Ajahn Pasanno

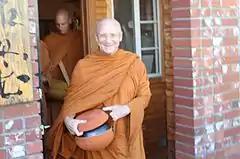
Ajahn Pasanno walking in Ukiah, accepting offerings of alms food. Full Moon Observance Day, September 2013 (Photo by Brian Carniello)

Ajahn Pasanno moved to California on New Year's Eve of 1997 to share the abbotship of Abhayagiri Monastery, Redwood Valley, California, with Ajahn Amaro. In addition to leading the community at Abhayagiri, his spiritual activities shortly after arriving in California ranged from traveling to San Quentin Prison in order to provide spiritual counseling for Jaturun "Jay" Siripongs, who was executed on February 9, 1999, to leading monks from Abhayagiri to visit, make offerings, and chant for Julia Butterfly Hill, who was living in a 1500-year-old California Redwood tree in order to protect it from Pacific Lumber Company loggers.